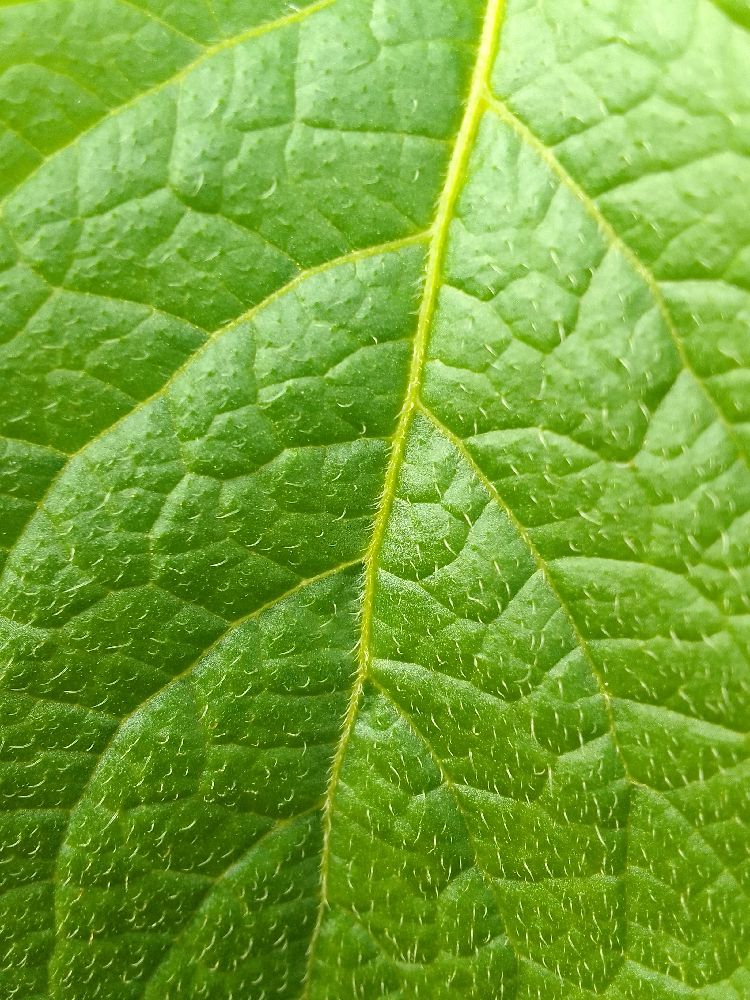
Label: Healthy